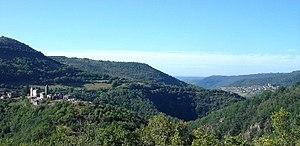
La vallée de La Muze
Castelnau-Pégayrols est une commune française, située dans le département de l'Aveyron en région Occitanie.